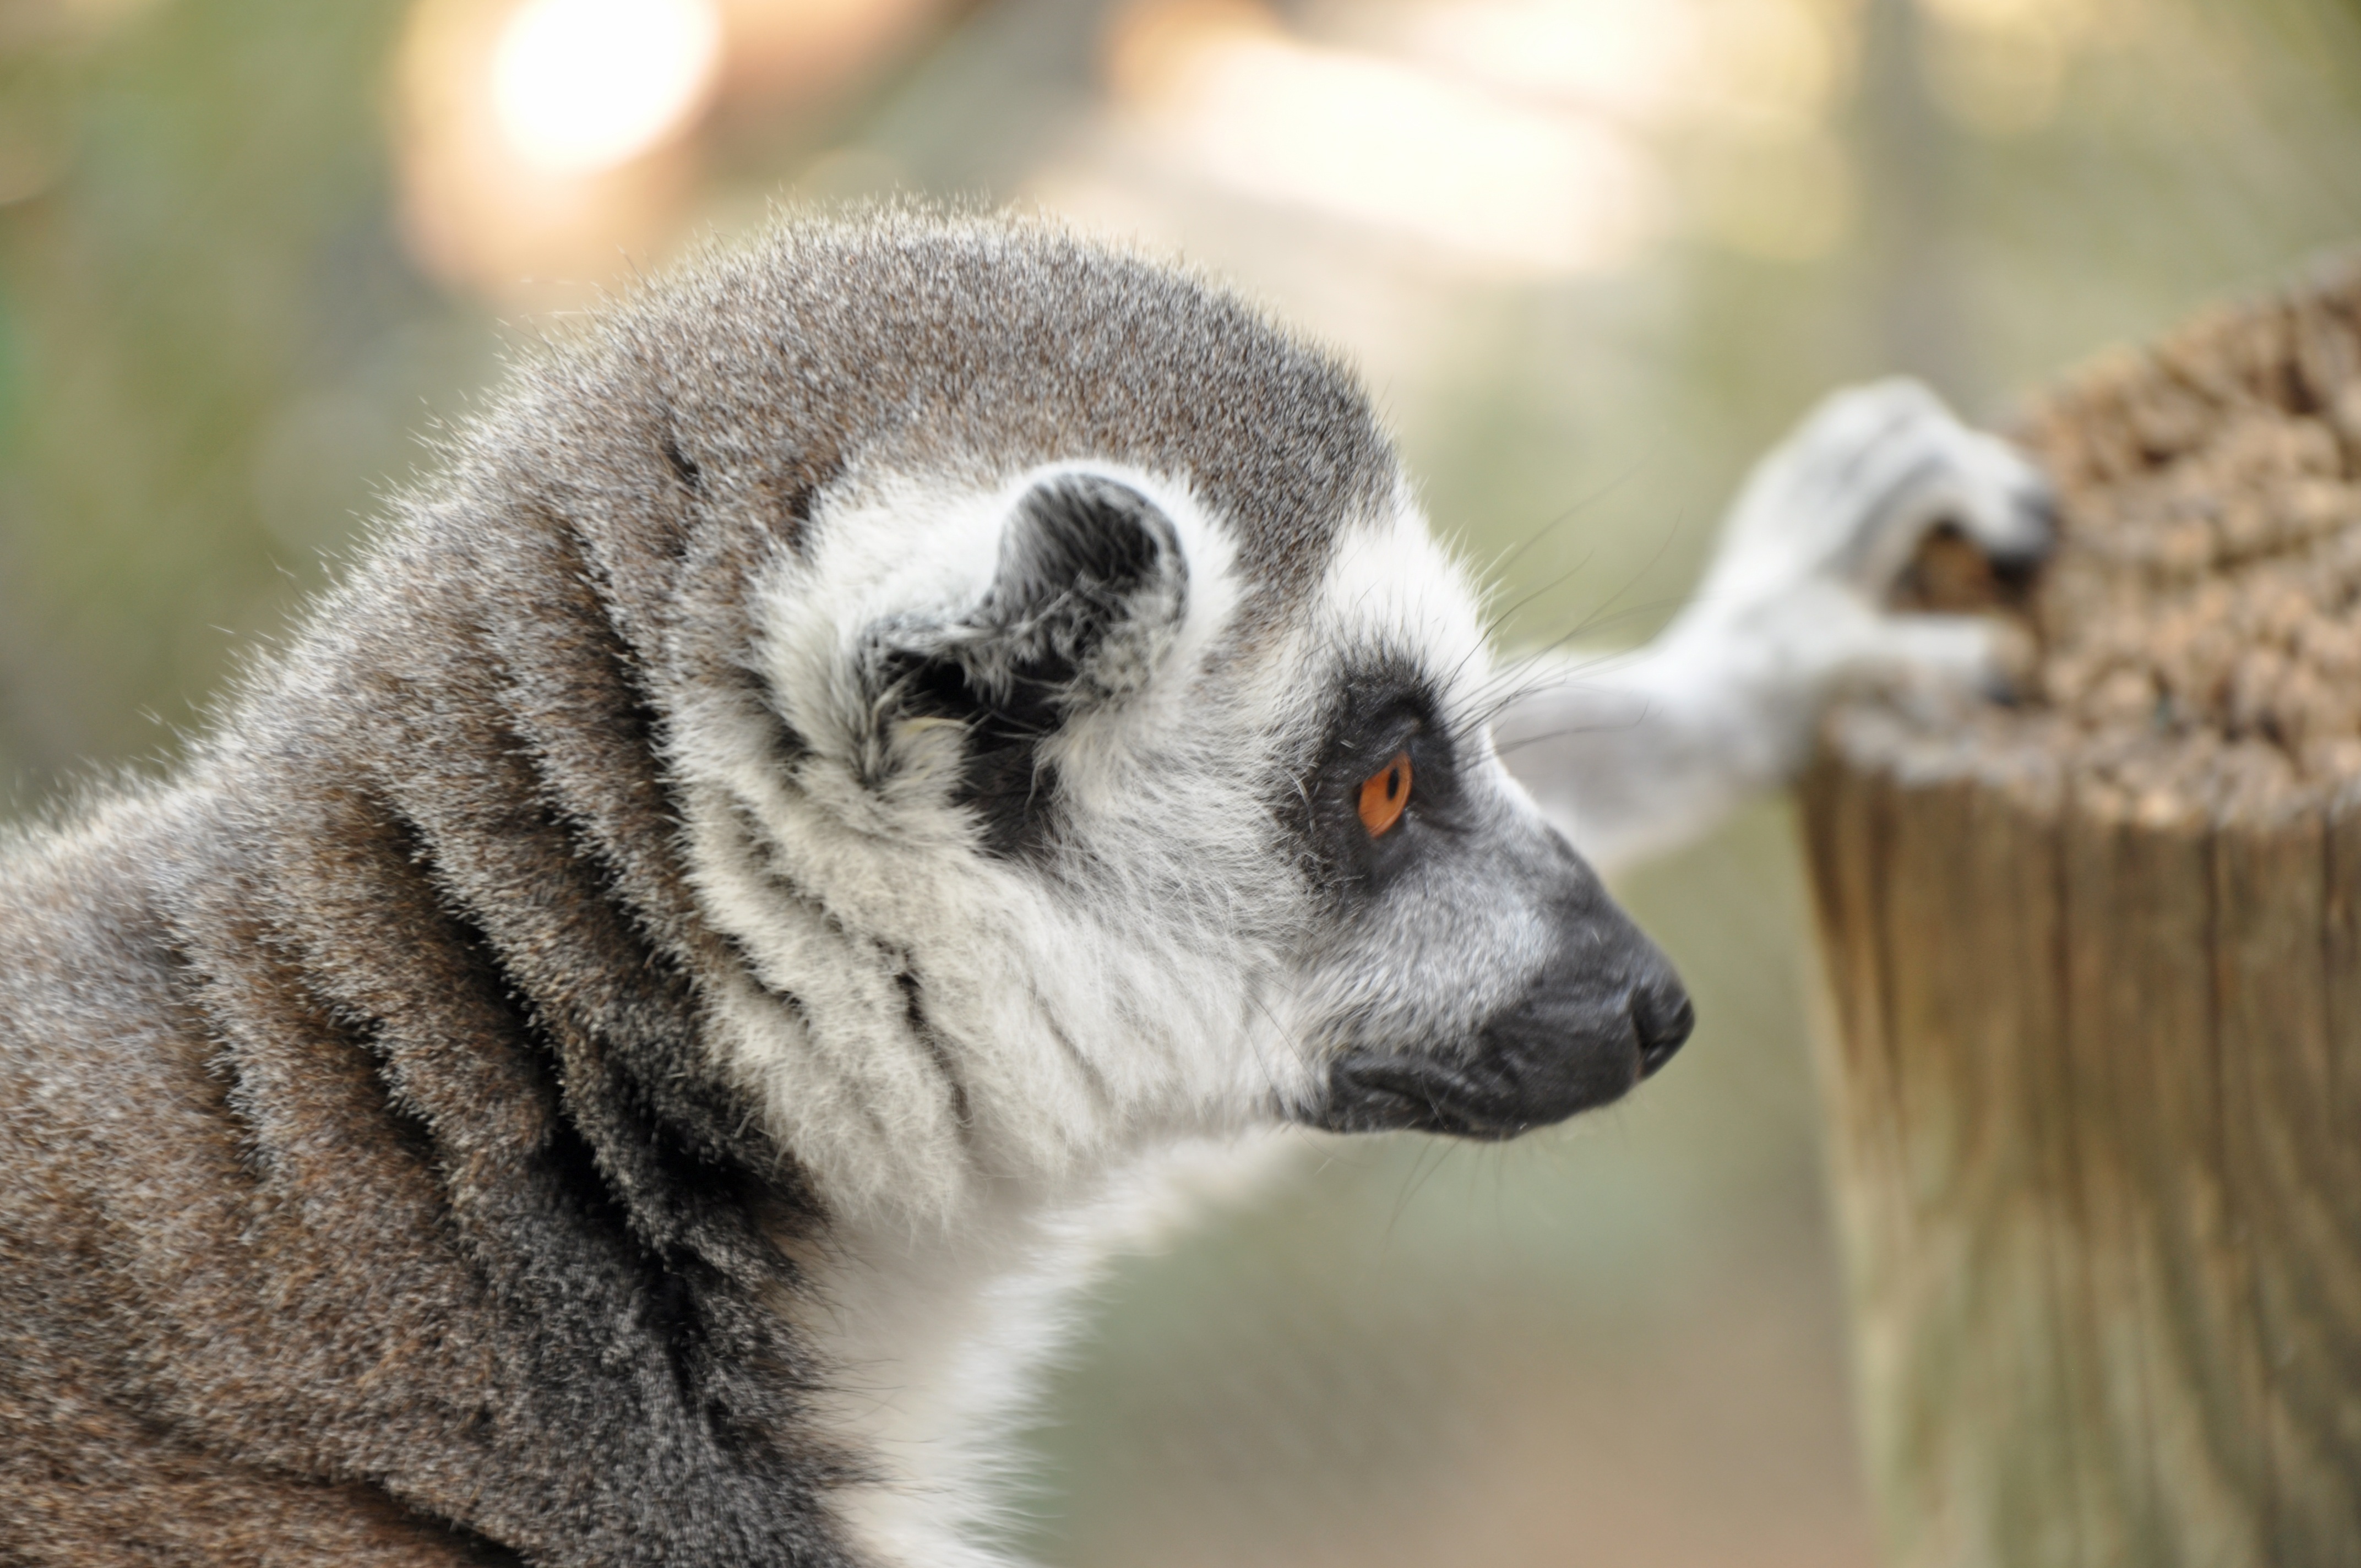
hand, nature, animal, looking, wildlife, zoo, tropical, brown, mammal, monkey, fauna, primate, close up, face, one, eye, vertebrate, lemur, zoo animals